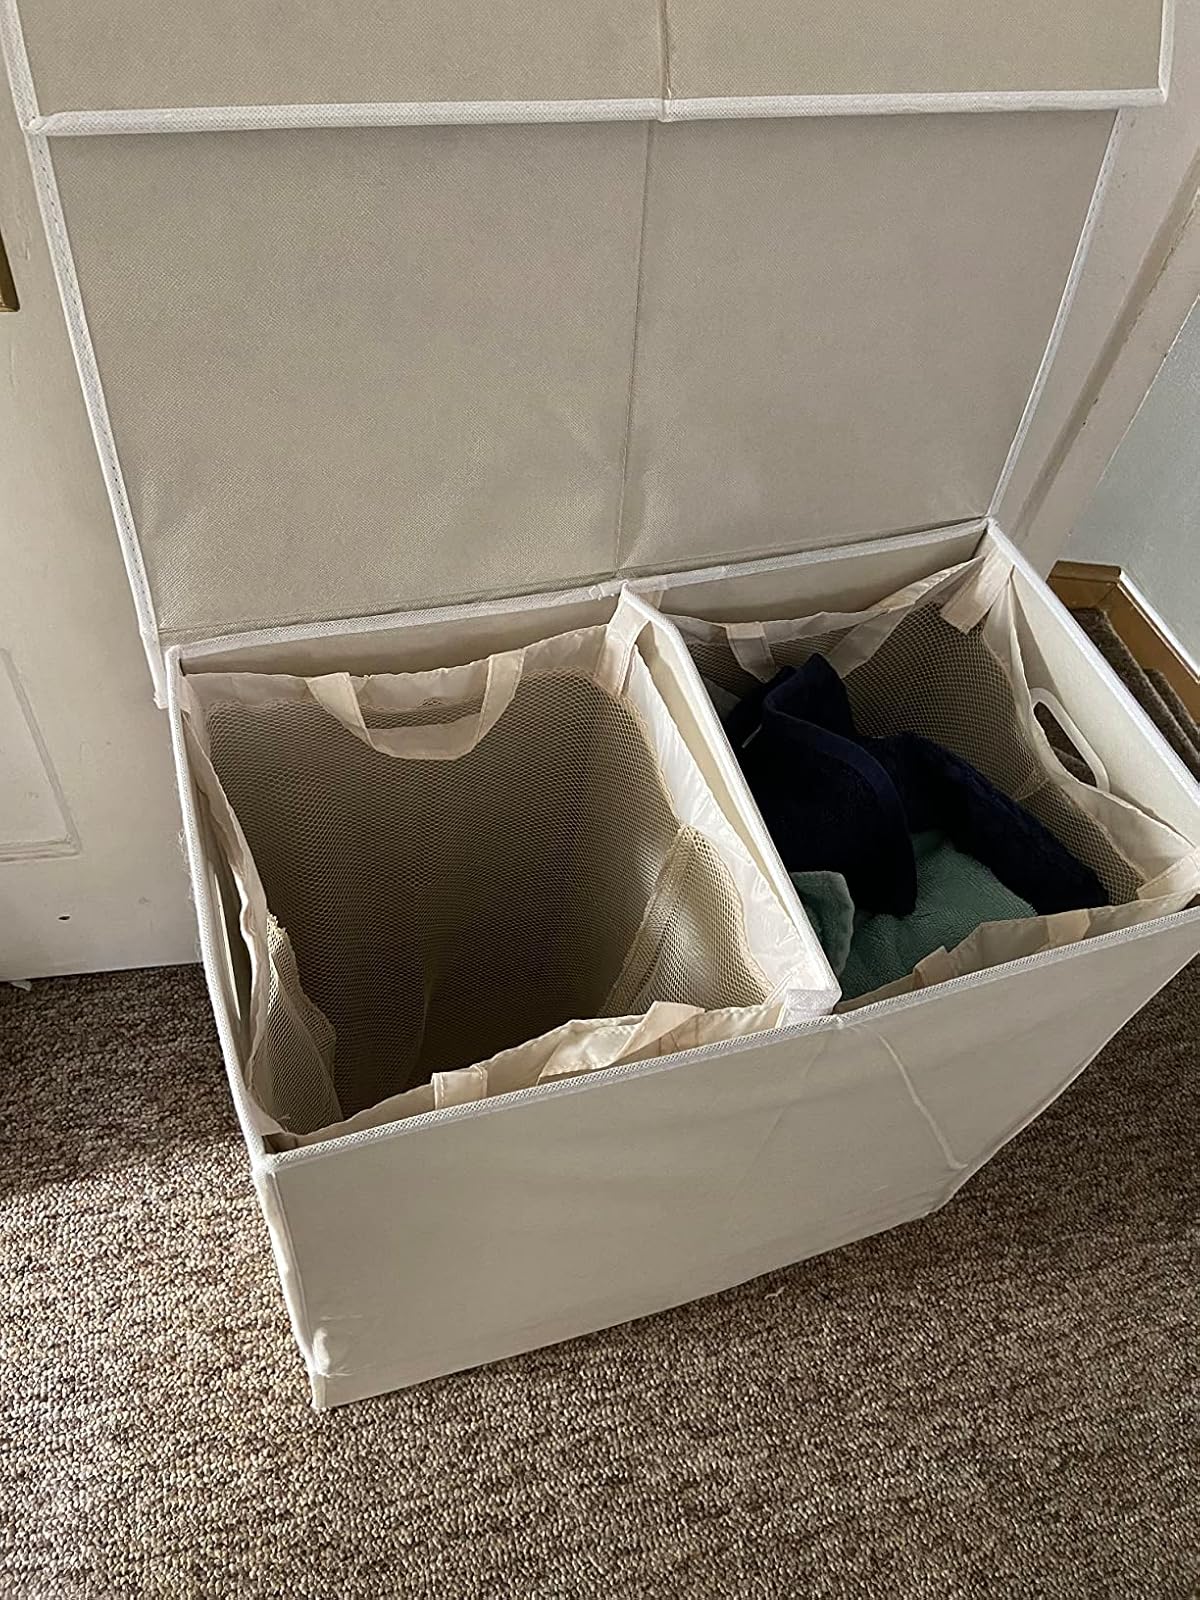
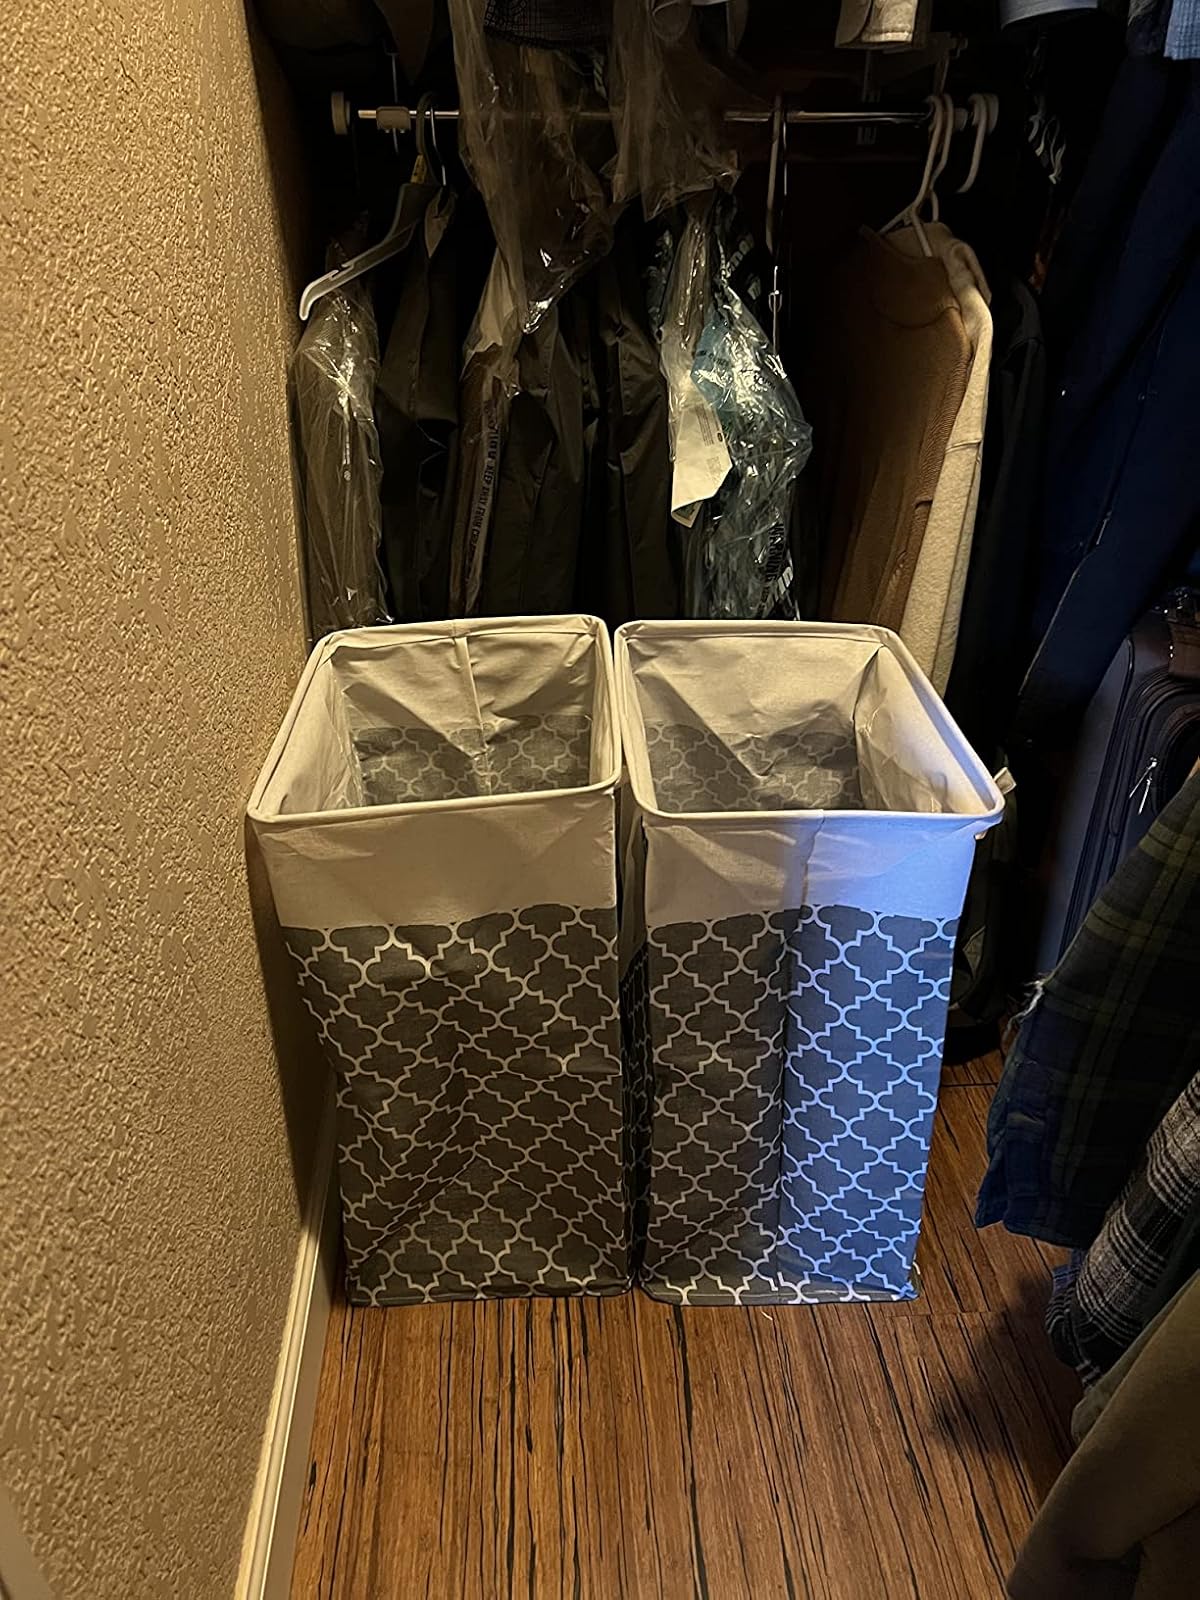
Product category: items_hamper
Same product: no